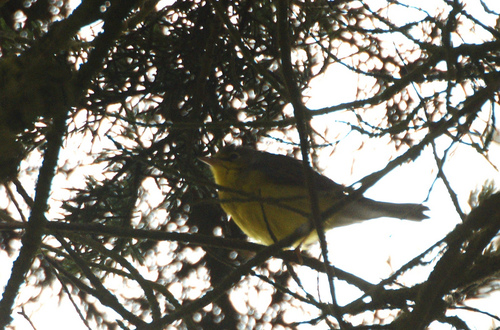
this yellow and grey bird has a very fat belly and tiny heada small bird that is yellow on its ventral side and has brown wings and tail.
a round shaped yellow bird with darker feathers on its back and a small pointy beak.
yellow bodied bird with brown primaries and yellow eyerings.
this plump bird has a bright yellow breast with a dark brown back and beak.
this is a stout yellow bird with white and black pointed tail feathers and an undefined head.
round bodied bird that is yhellow from the throat to the undertail coverts with a short pointed beak.
this bird has wings that are grey and has a yellow bodya fat bird with green body, brown wings and white tail.
this bird has a fluffy, bright yellow breast and belly, small pointed bill and white rectrices.
Species: Canada Warbler